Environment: real
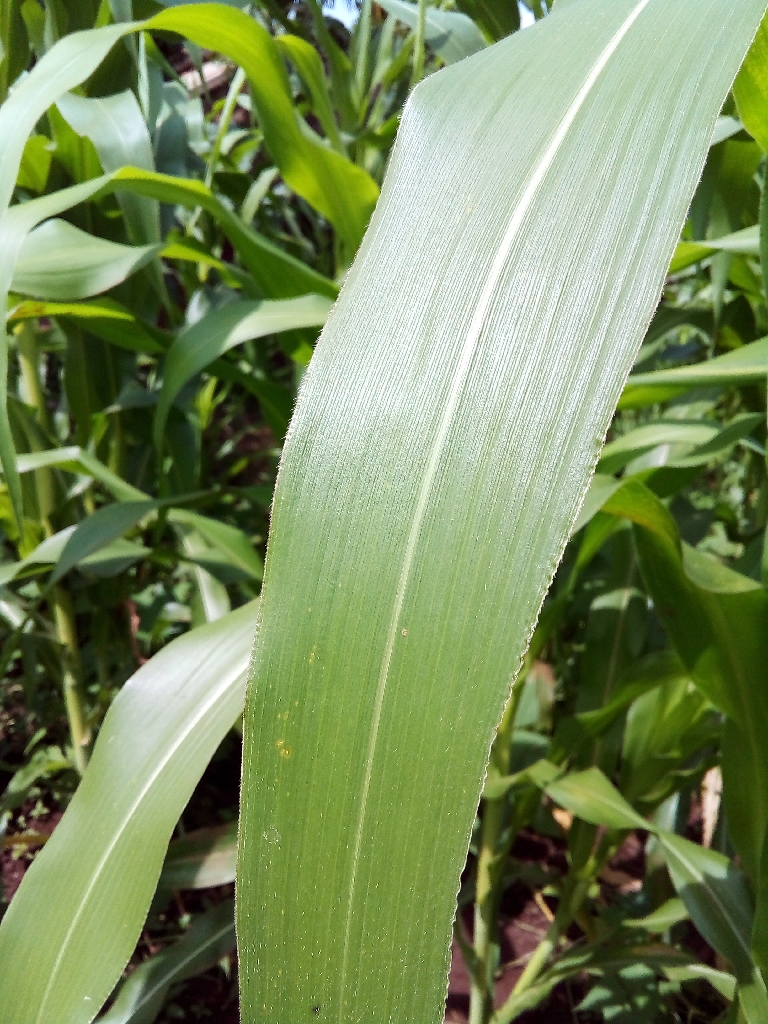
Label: healthy